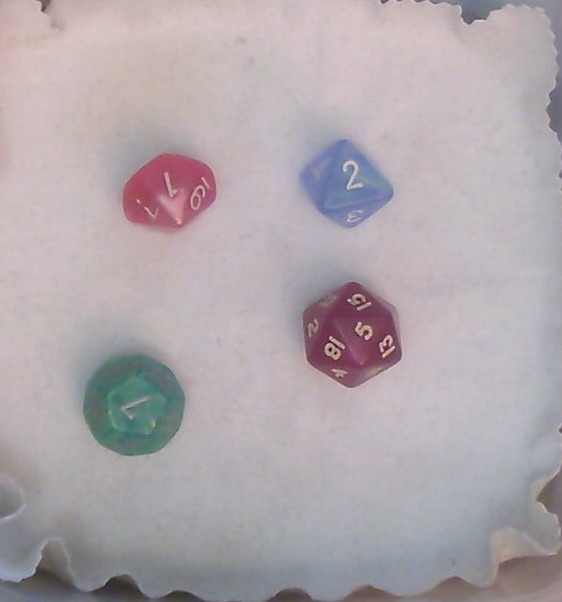
Dice in frame:
type: d12
value: 7
type: d20
value: 5
type: d10
value: 1
type: d8
value: 2
Label source: human
Face values trusted: yes